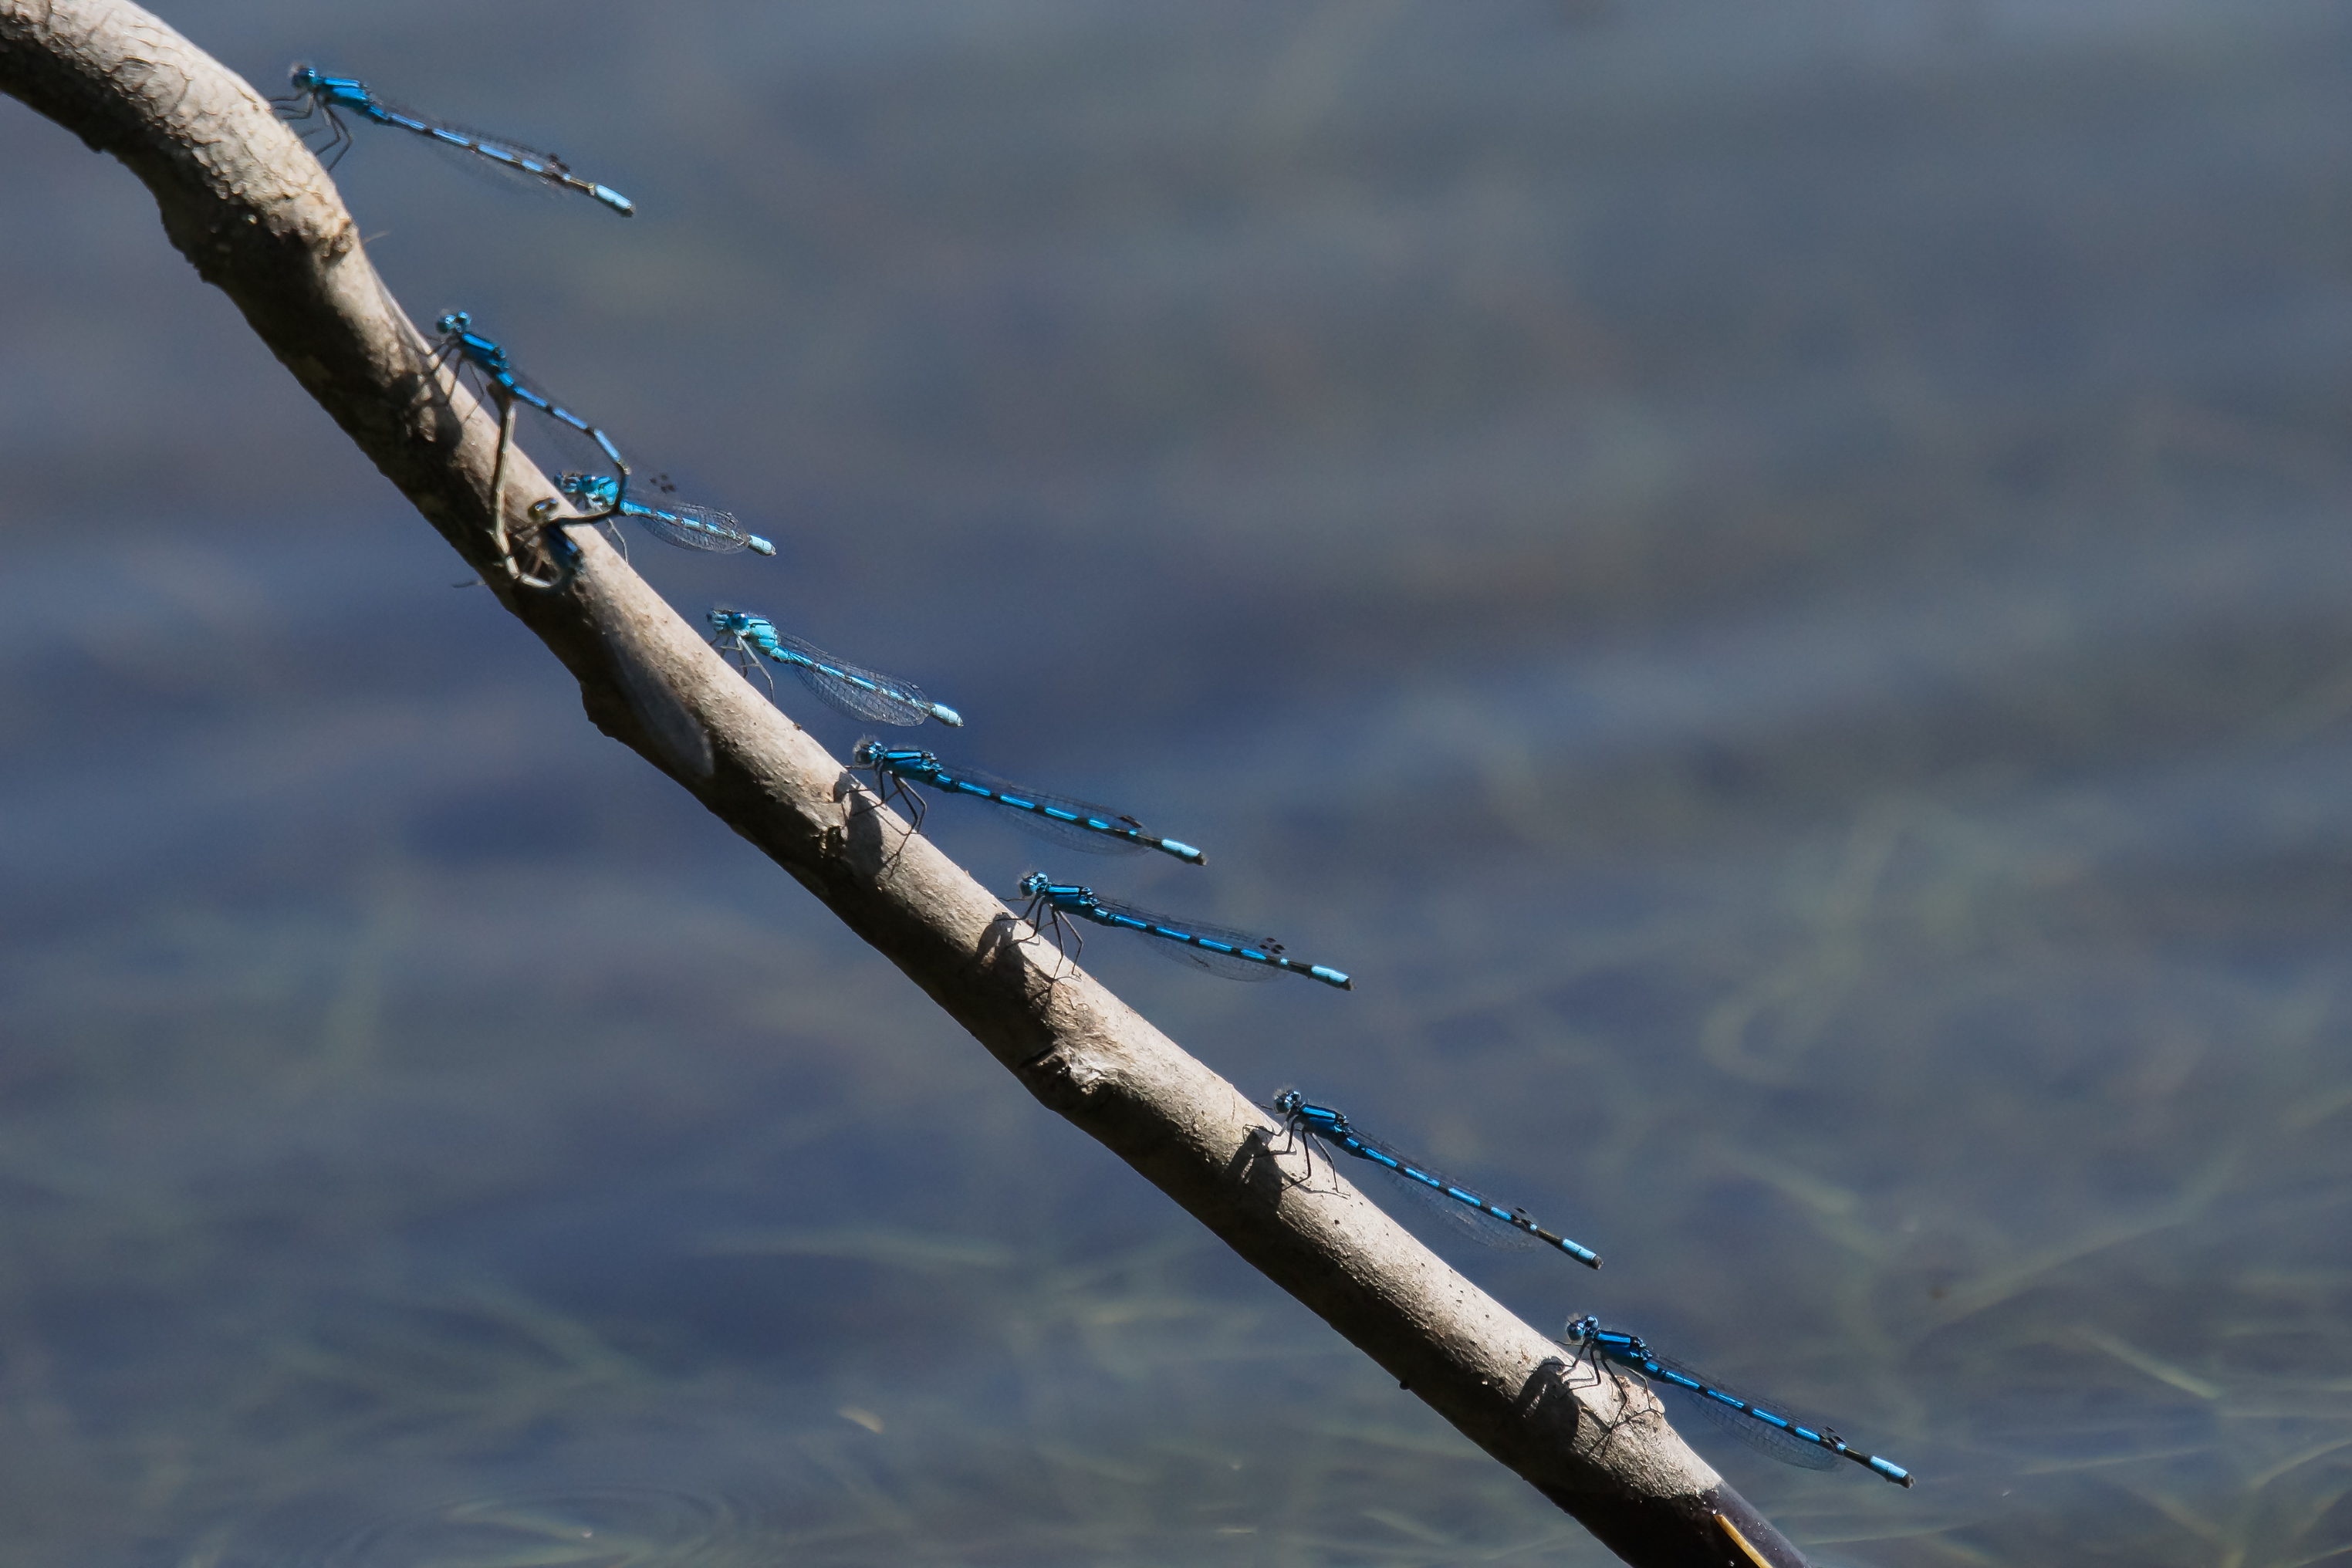
nature, branch, bird, wing, sky, reflection, vehicle, macro, flight, blue, animals, dragonfly, naturaleza, a77, ggl1, gaby1, xovesphoto, animales, sonya77, 50500, sigma50500, libelula, atmosphere of earth, perching bird